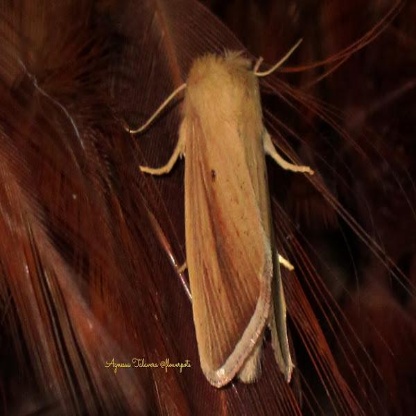
Nhãn: Sâu đục thân (Sọc nâu )( Chilo suppressalis )